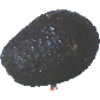
Label: avocado